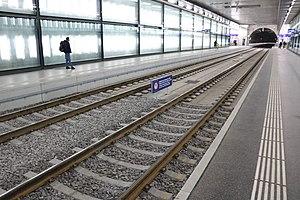
Transition Voie ballastée - Voie sans ballast en gare de Lancy-Bachet